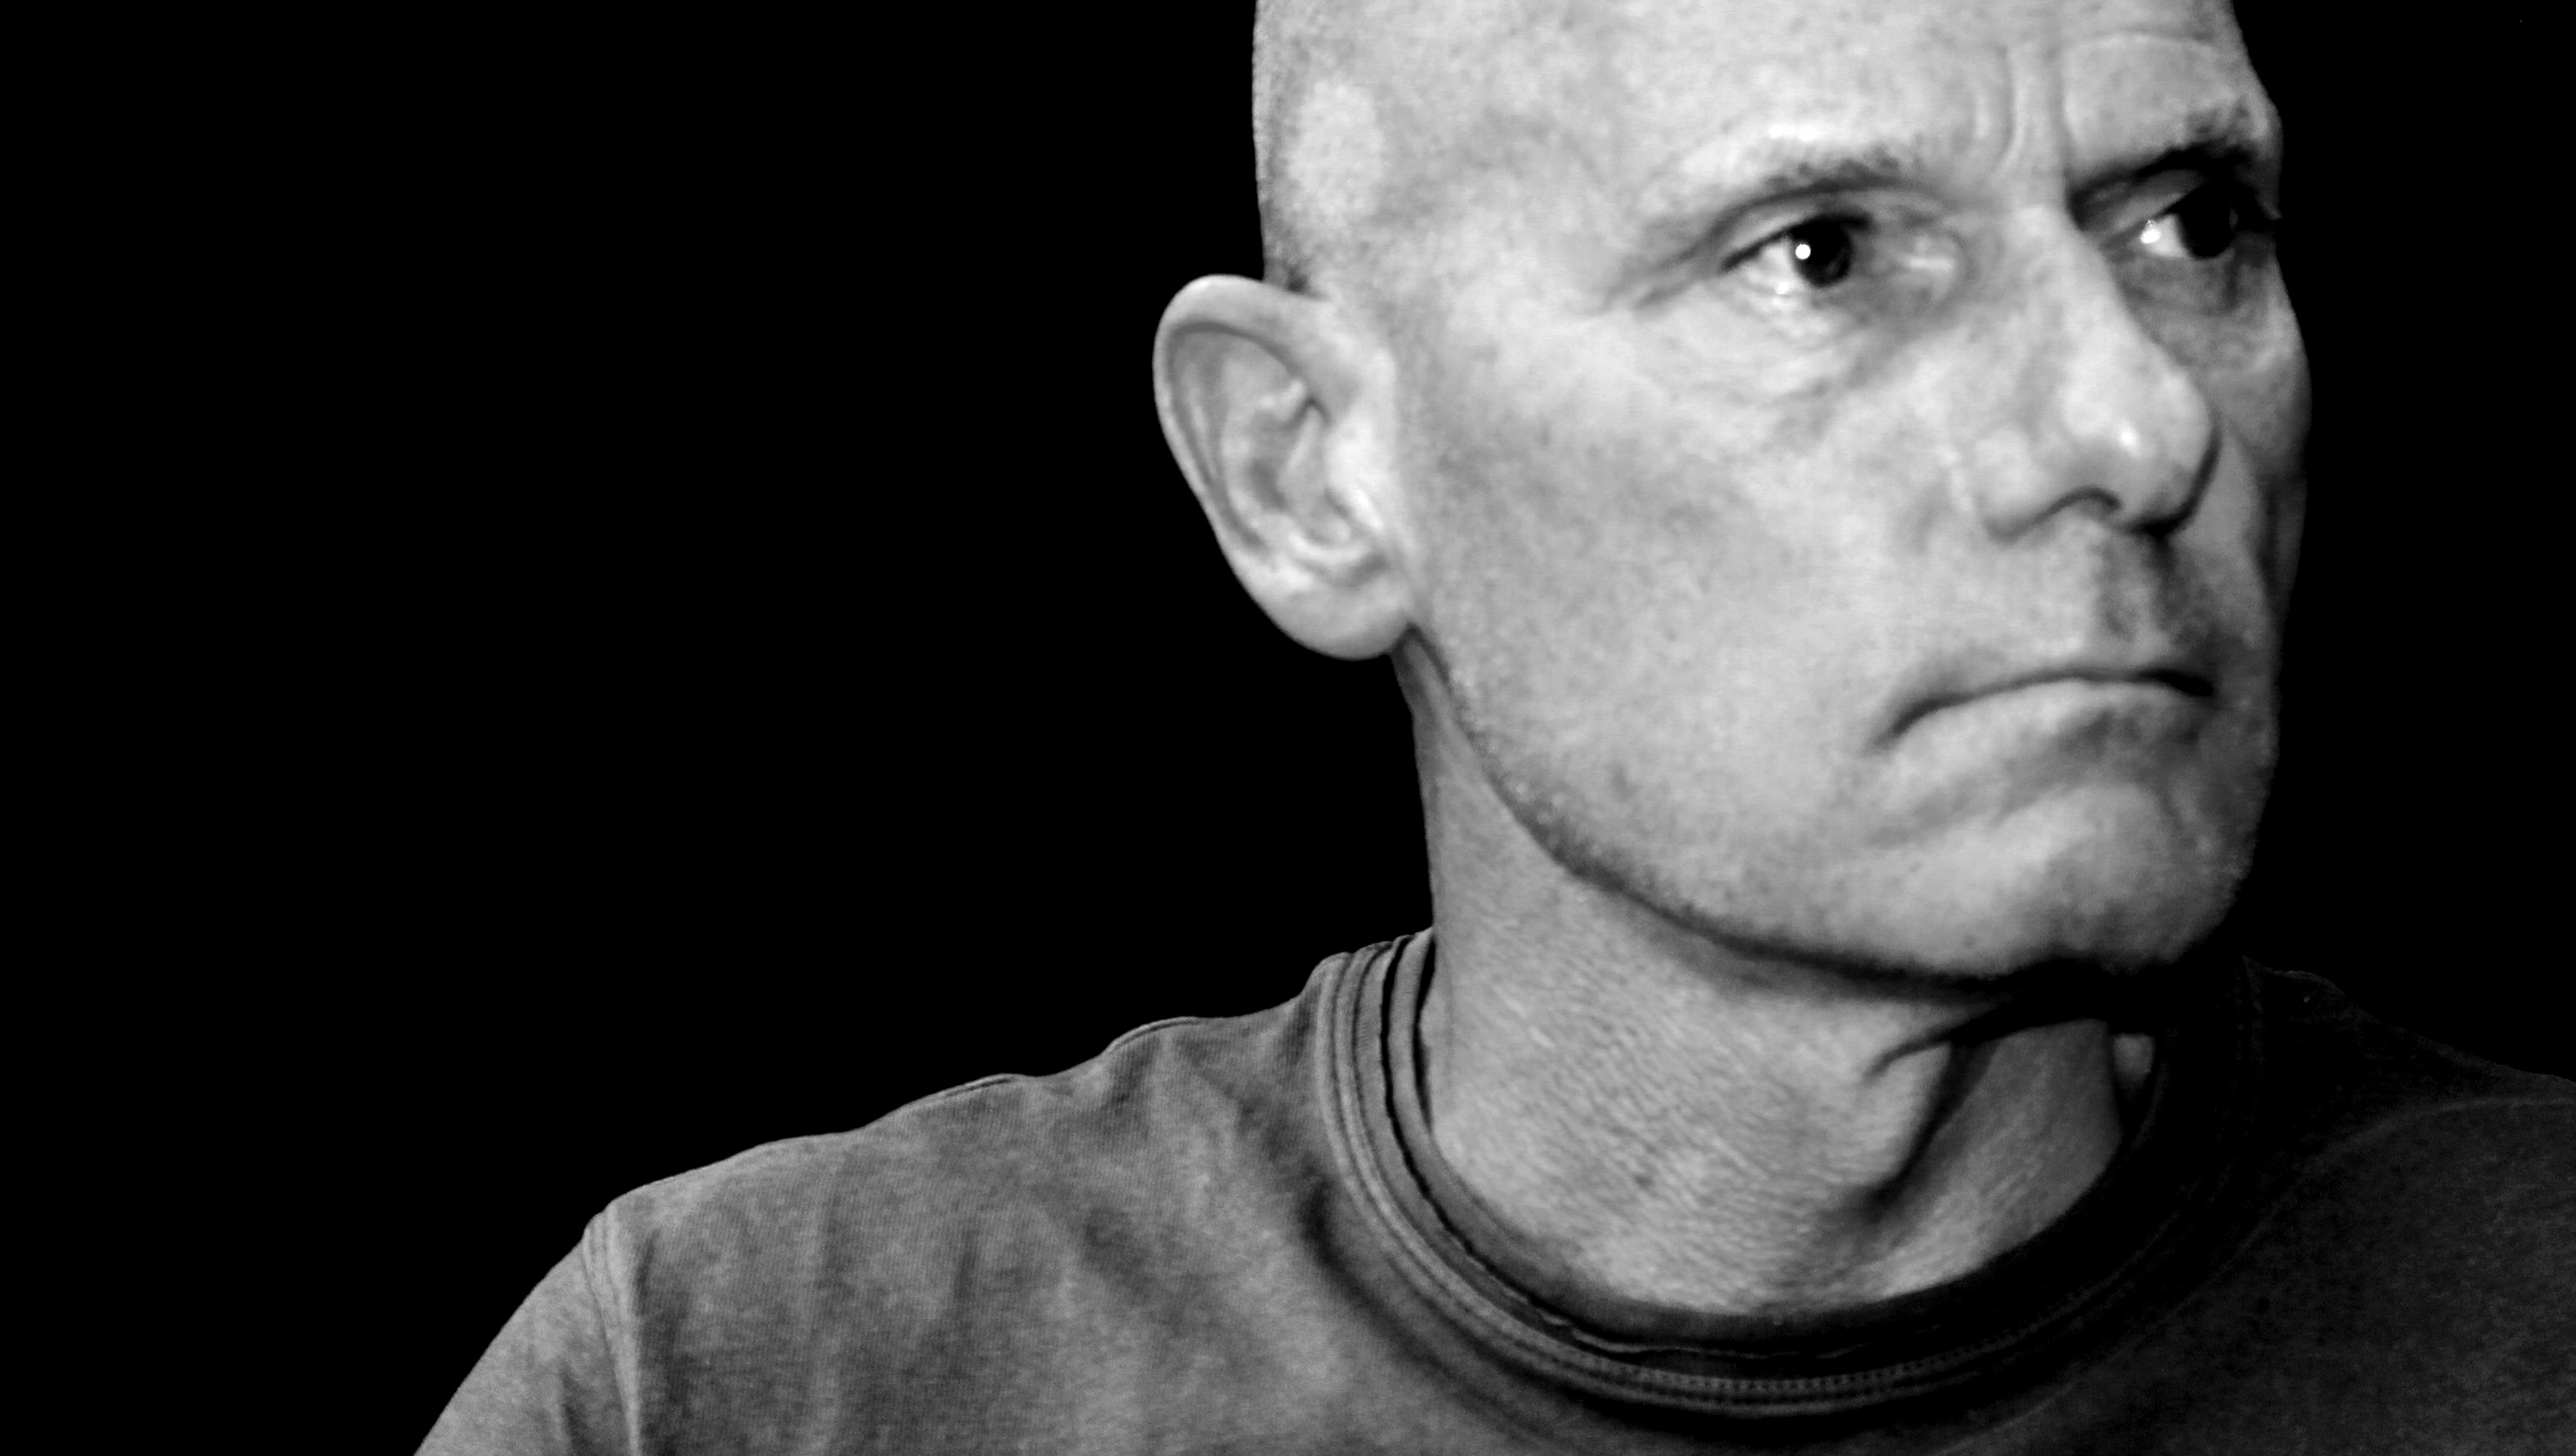
man, person, black and white, people, male, portrait, monochrome, muscle, face, art, head, dailyshoot, anawesomeshot, monochrome photography, facial hair